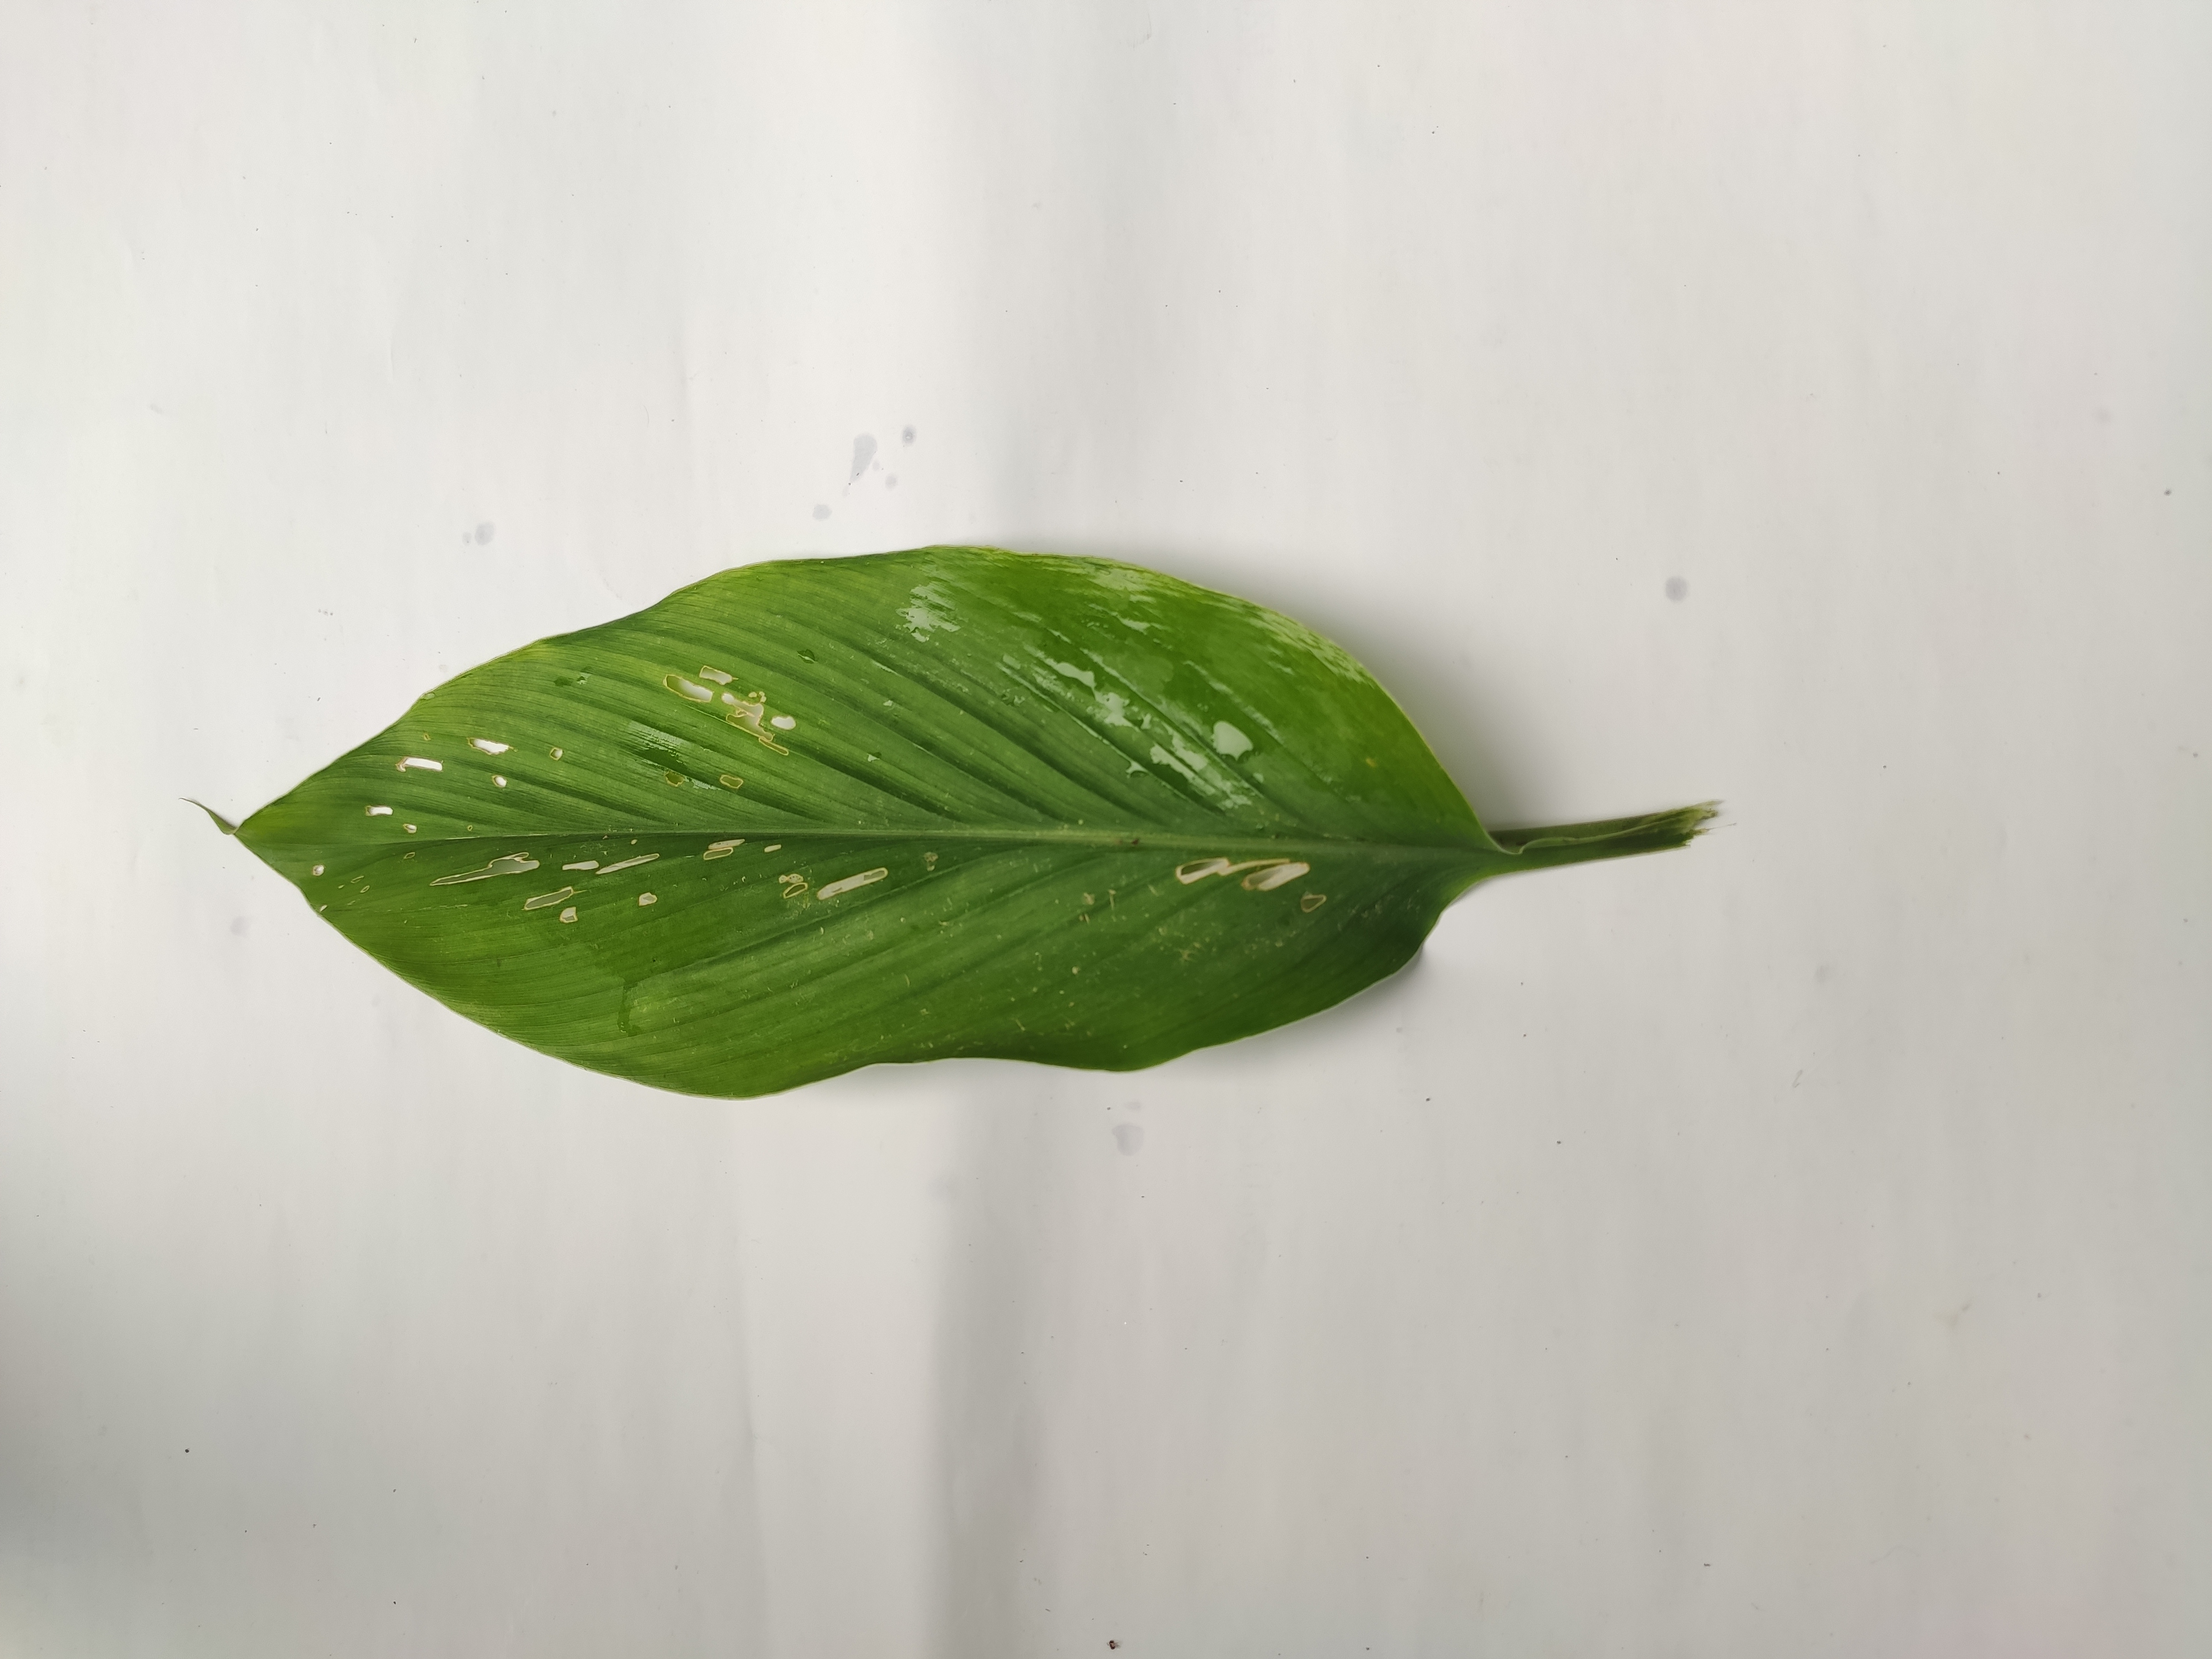
Label: Aphids_Disease